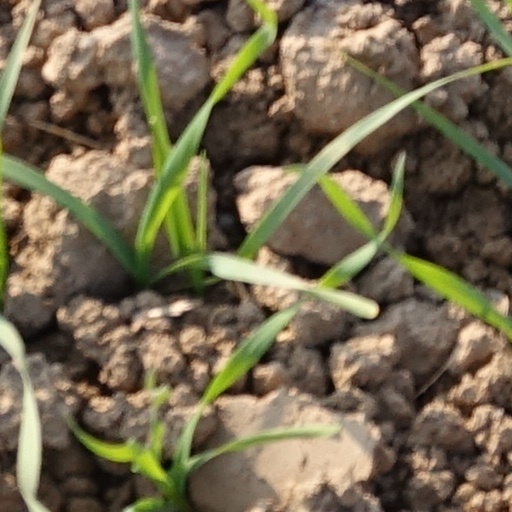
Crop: wheat